Emanuele Macaluso

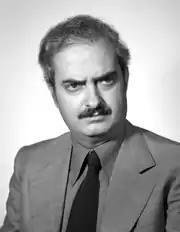

Emanuele Macaluso (21 March 1924 – 19 January 2021) was an Italian trade unionist, politician, and journalist.